Toivo Särkkä

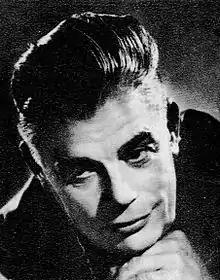
T.J. Särkkä

Toivo Jalmari Särkkä (20 November 1890, in Mikkeli – 9 February 1975, in Helsinki), born Toivo Hjalmar Silén, was a Finnish film producer and director. He was CEO of the production company Suomen Filmiteollisuus.